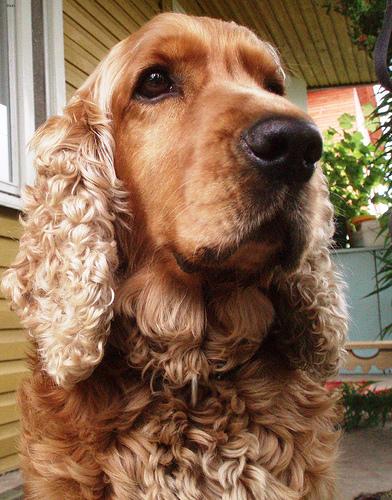
Breed: english cocker spaniel